Porsche 911

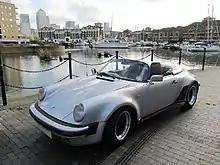
Porsche 911 Carrera 3.2 Speedster "Turbo-Look"

The replacement for the SC series came in 1984 as the 911 3.2 Carrera, reviving the Carrera name for the first time since 1977. This was the last iteration in the original 911 series, with all subsequent models featuring new body styling and new brake, electronic, and suspension technologies.